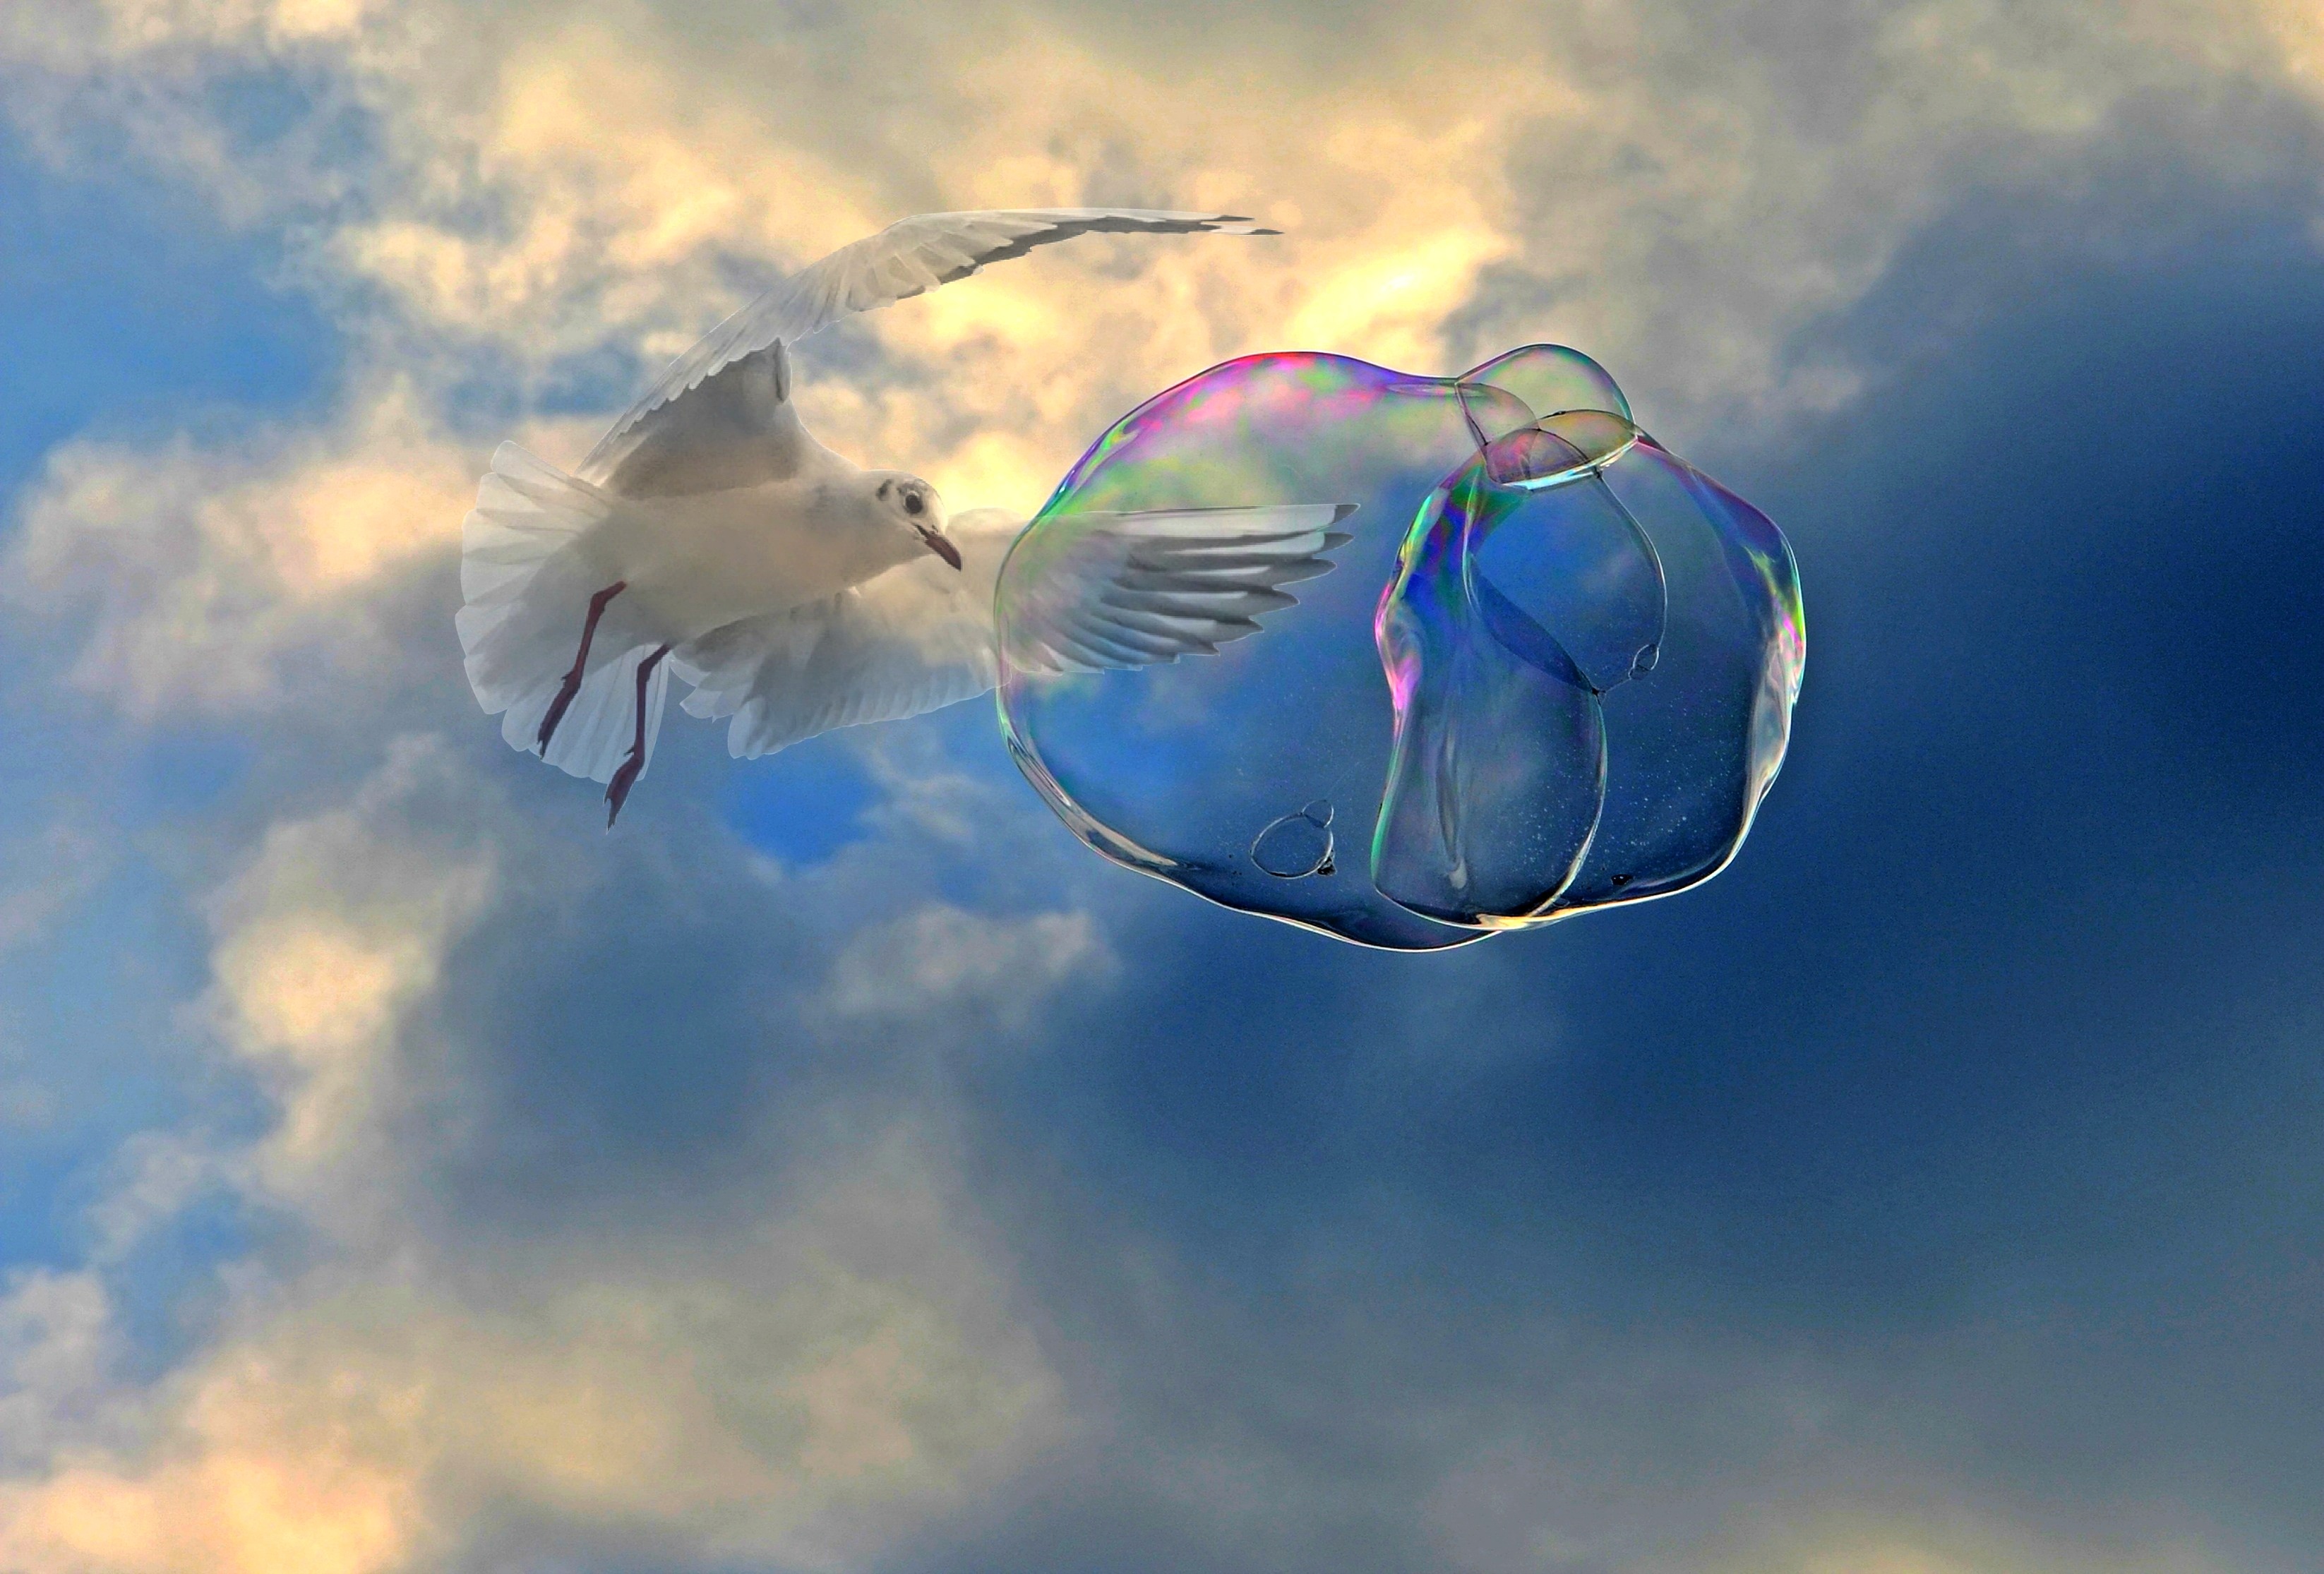
water, bird, cloud, sky, wind, atmosphere, fly, seagull, daytime, color, blue, float, colorful, close up, clouds, assembly, fantasy, fine, blow, soap bubble, cover, tender, shimmer, fairytale, burst, fairy tales, airy, ease, meteorological phenomenon, weightless, atmosphere of earth, computer wallpaper, windsports